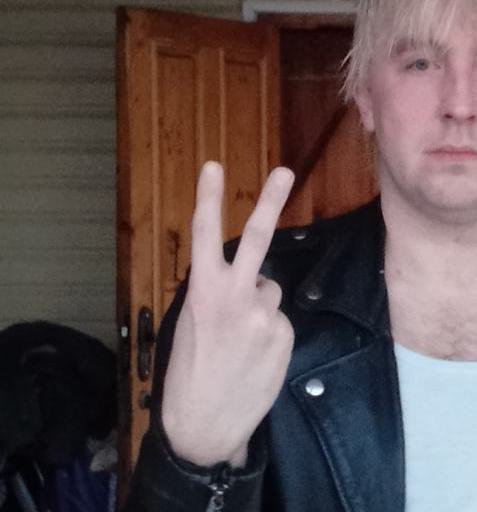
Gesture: peace_inverted